Deinotherium

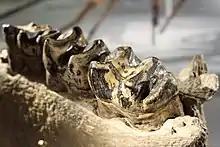
Teeth of "Deinotherium"

The fragmentary and unusual nature of known "Deithotherium" remains sparked much speculation as to its appearance and relationships with other animals. French anatomist Henri Marie Ducrotay de Blainville in a 1837 paper regarded "Deinotherium" as being closely related to sirenians (manatees and dugongs), though this view was contested by other scholars. While Kaup originally assumed that "Deinotherium" had large, armadillo or anteater-like claws based on erroneously intepreting a large ungual claw (later recognised as belonging to a chalicothere) found near the Epplesheim jaw as belonging to "Deinotherium," by 1837 he came to regard "Deinotherium" as a "pachyderm" (an obsolete zoological term to describe large terrestrial mammals with thick skin, such as elephants, hippos and rhinoceroses). French zoologist Hercule Eugène Straus-Dürckheim in an 1837 publication assumed that the head was too heavy to have belonged to a terrestrial animal and argued that "Deinotherium" was a marine mammal intermediate between cetaceans (whales, dolphins, etc) and pachyderms. An aquatic ecology was also supported by British paleontologist William Buckland in an 1838 publication, who also suggested that it used its tusks to cling to river banks and was a burrowing animal.